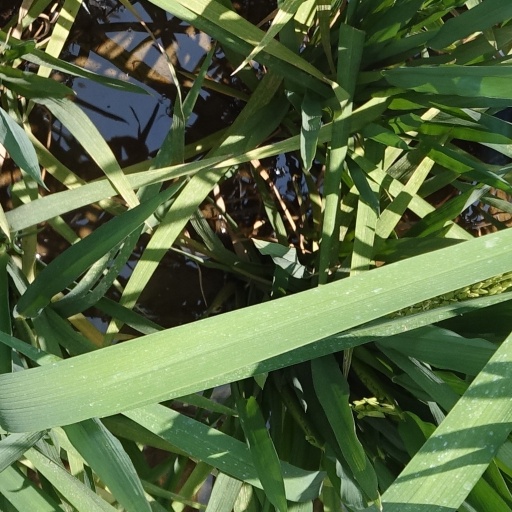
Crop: rice